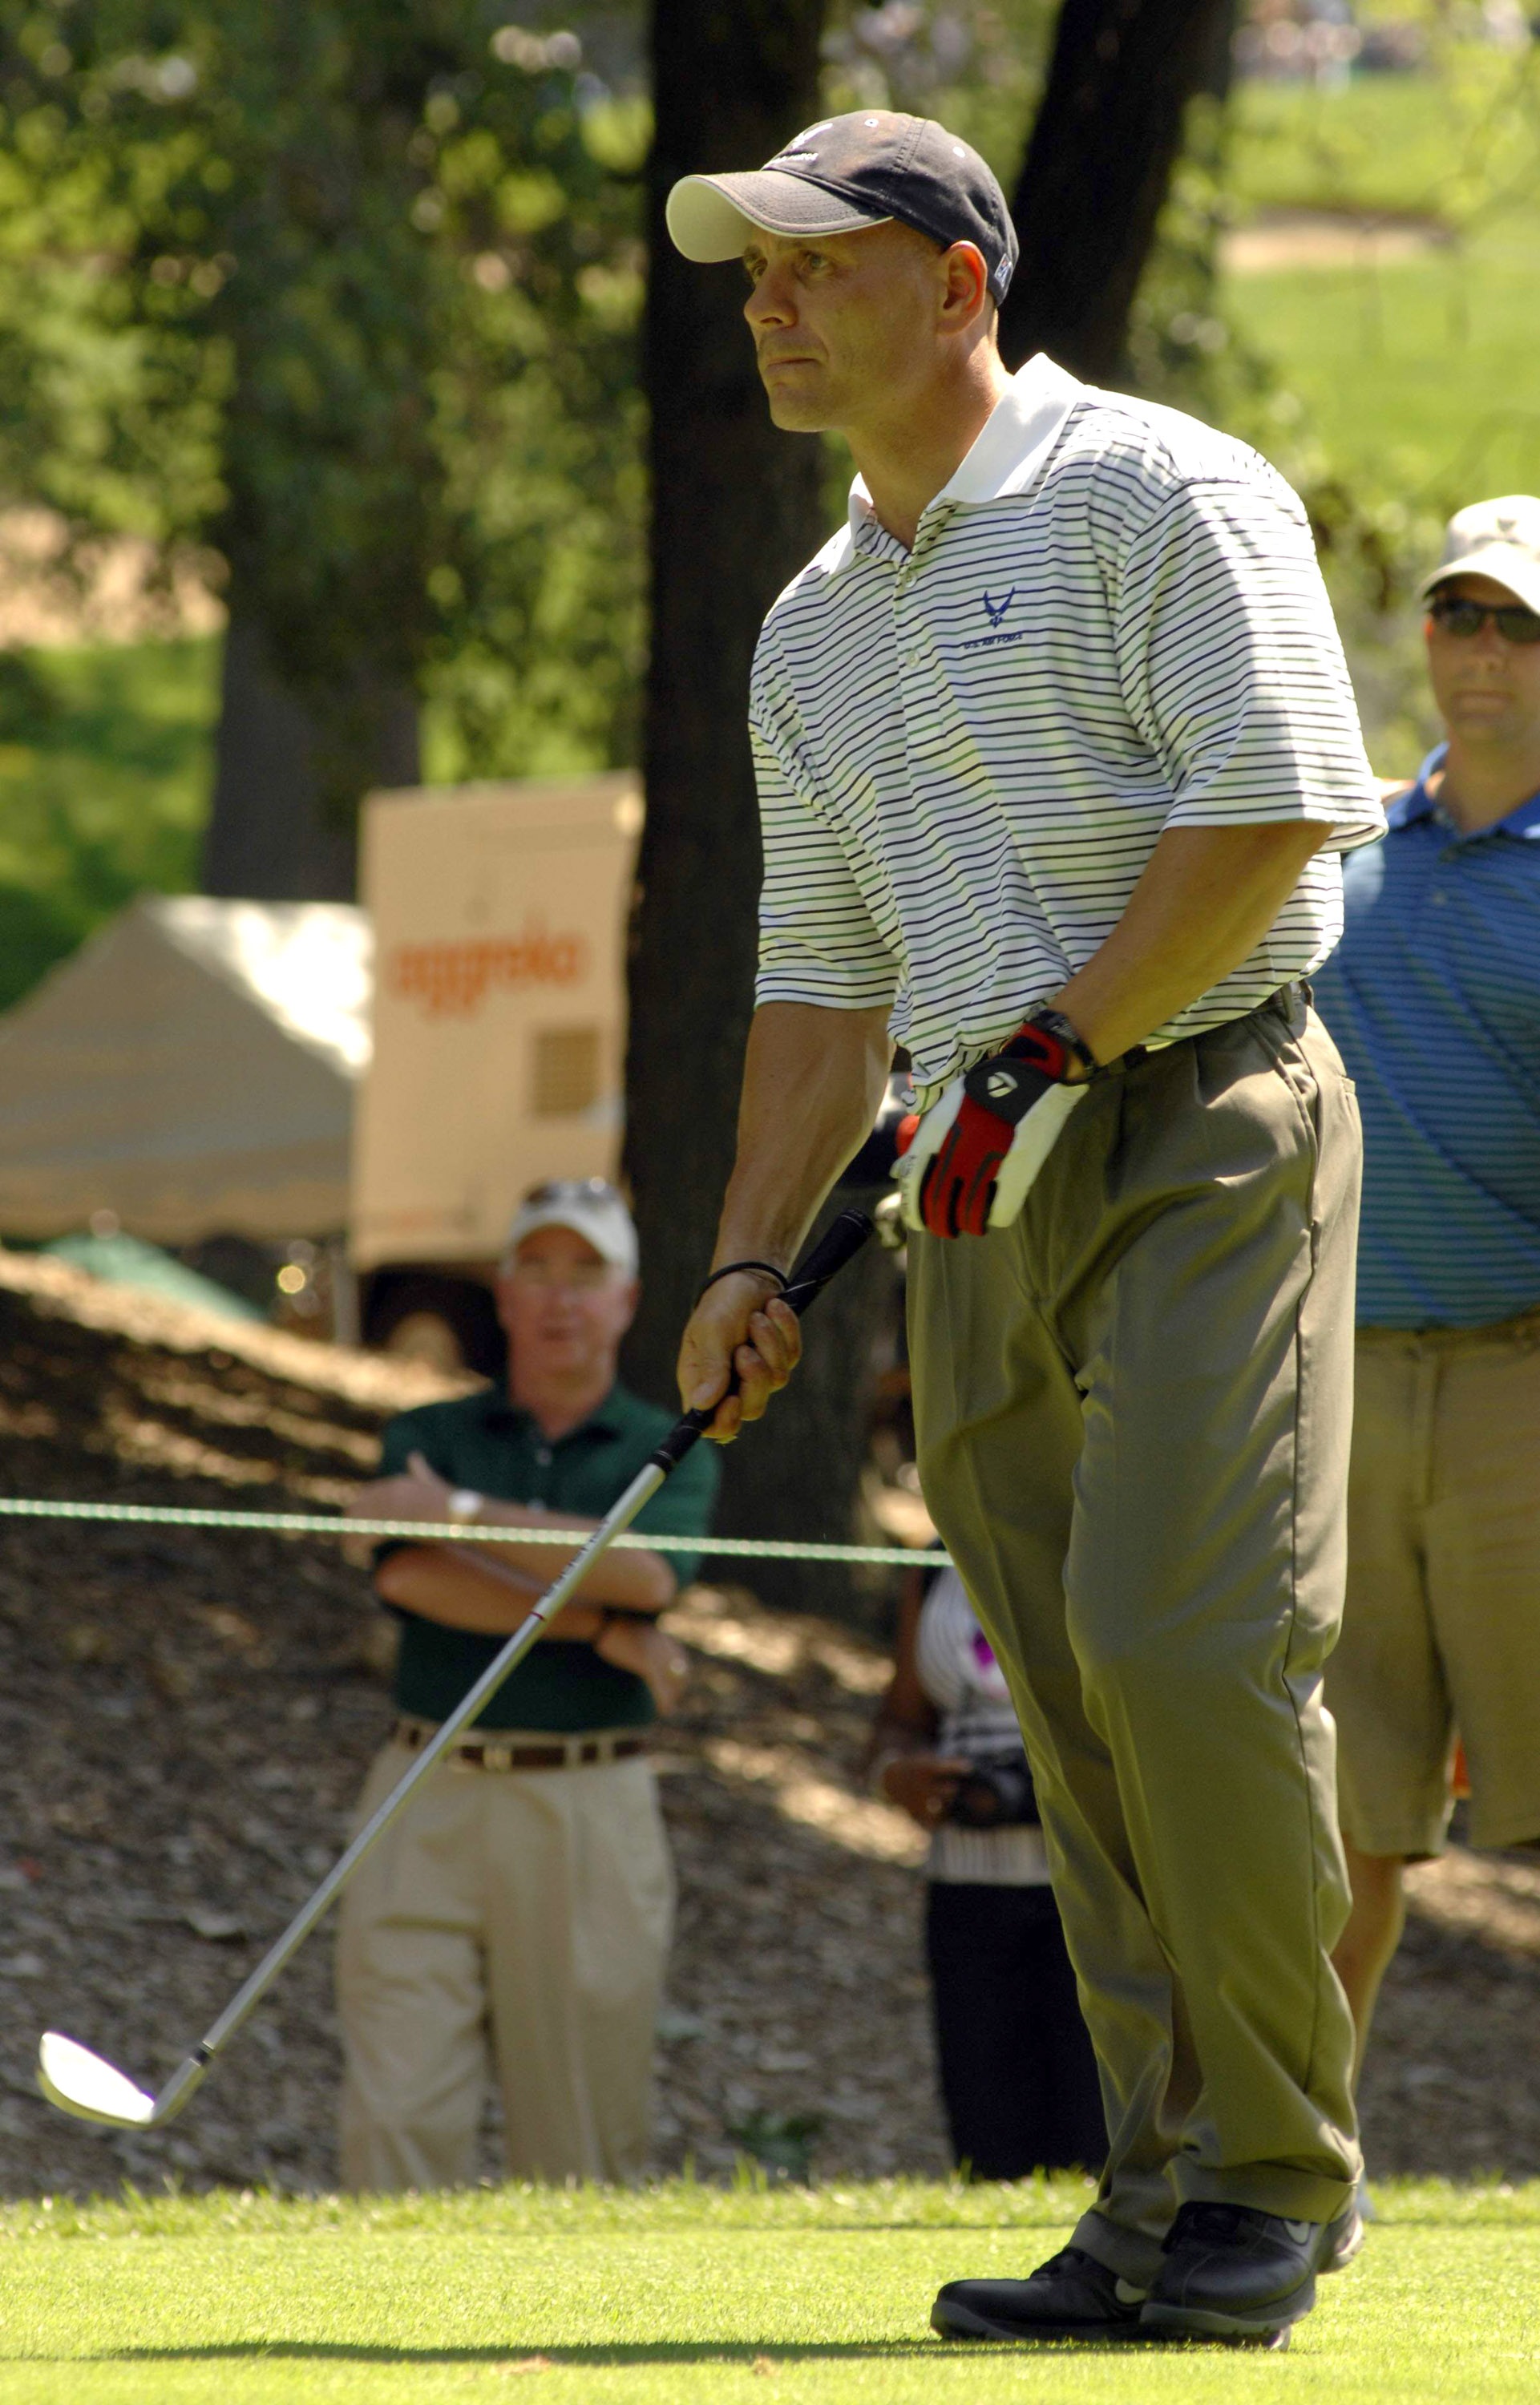
man, landscape, nature, grass, sport, game, play, hole, view, recreation, green, scenic, flag, club, box, swing, golf, activity, golfing, trees, outdoors, competition, sports, ball, shot, course, tee, fairway, tournament, hit, golfer, ball game, outdoor recreation, competition event, professional golfer, fourball